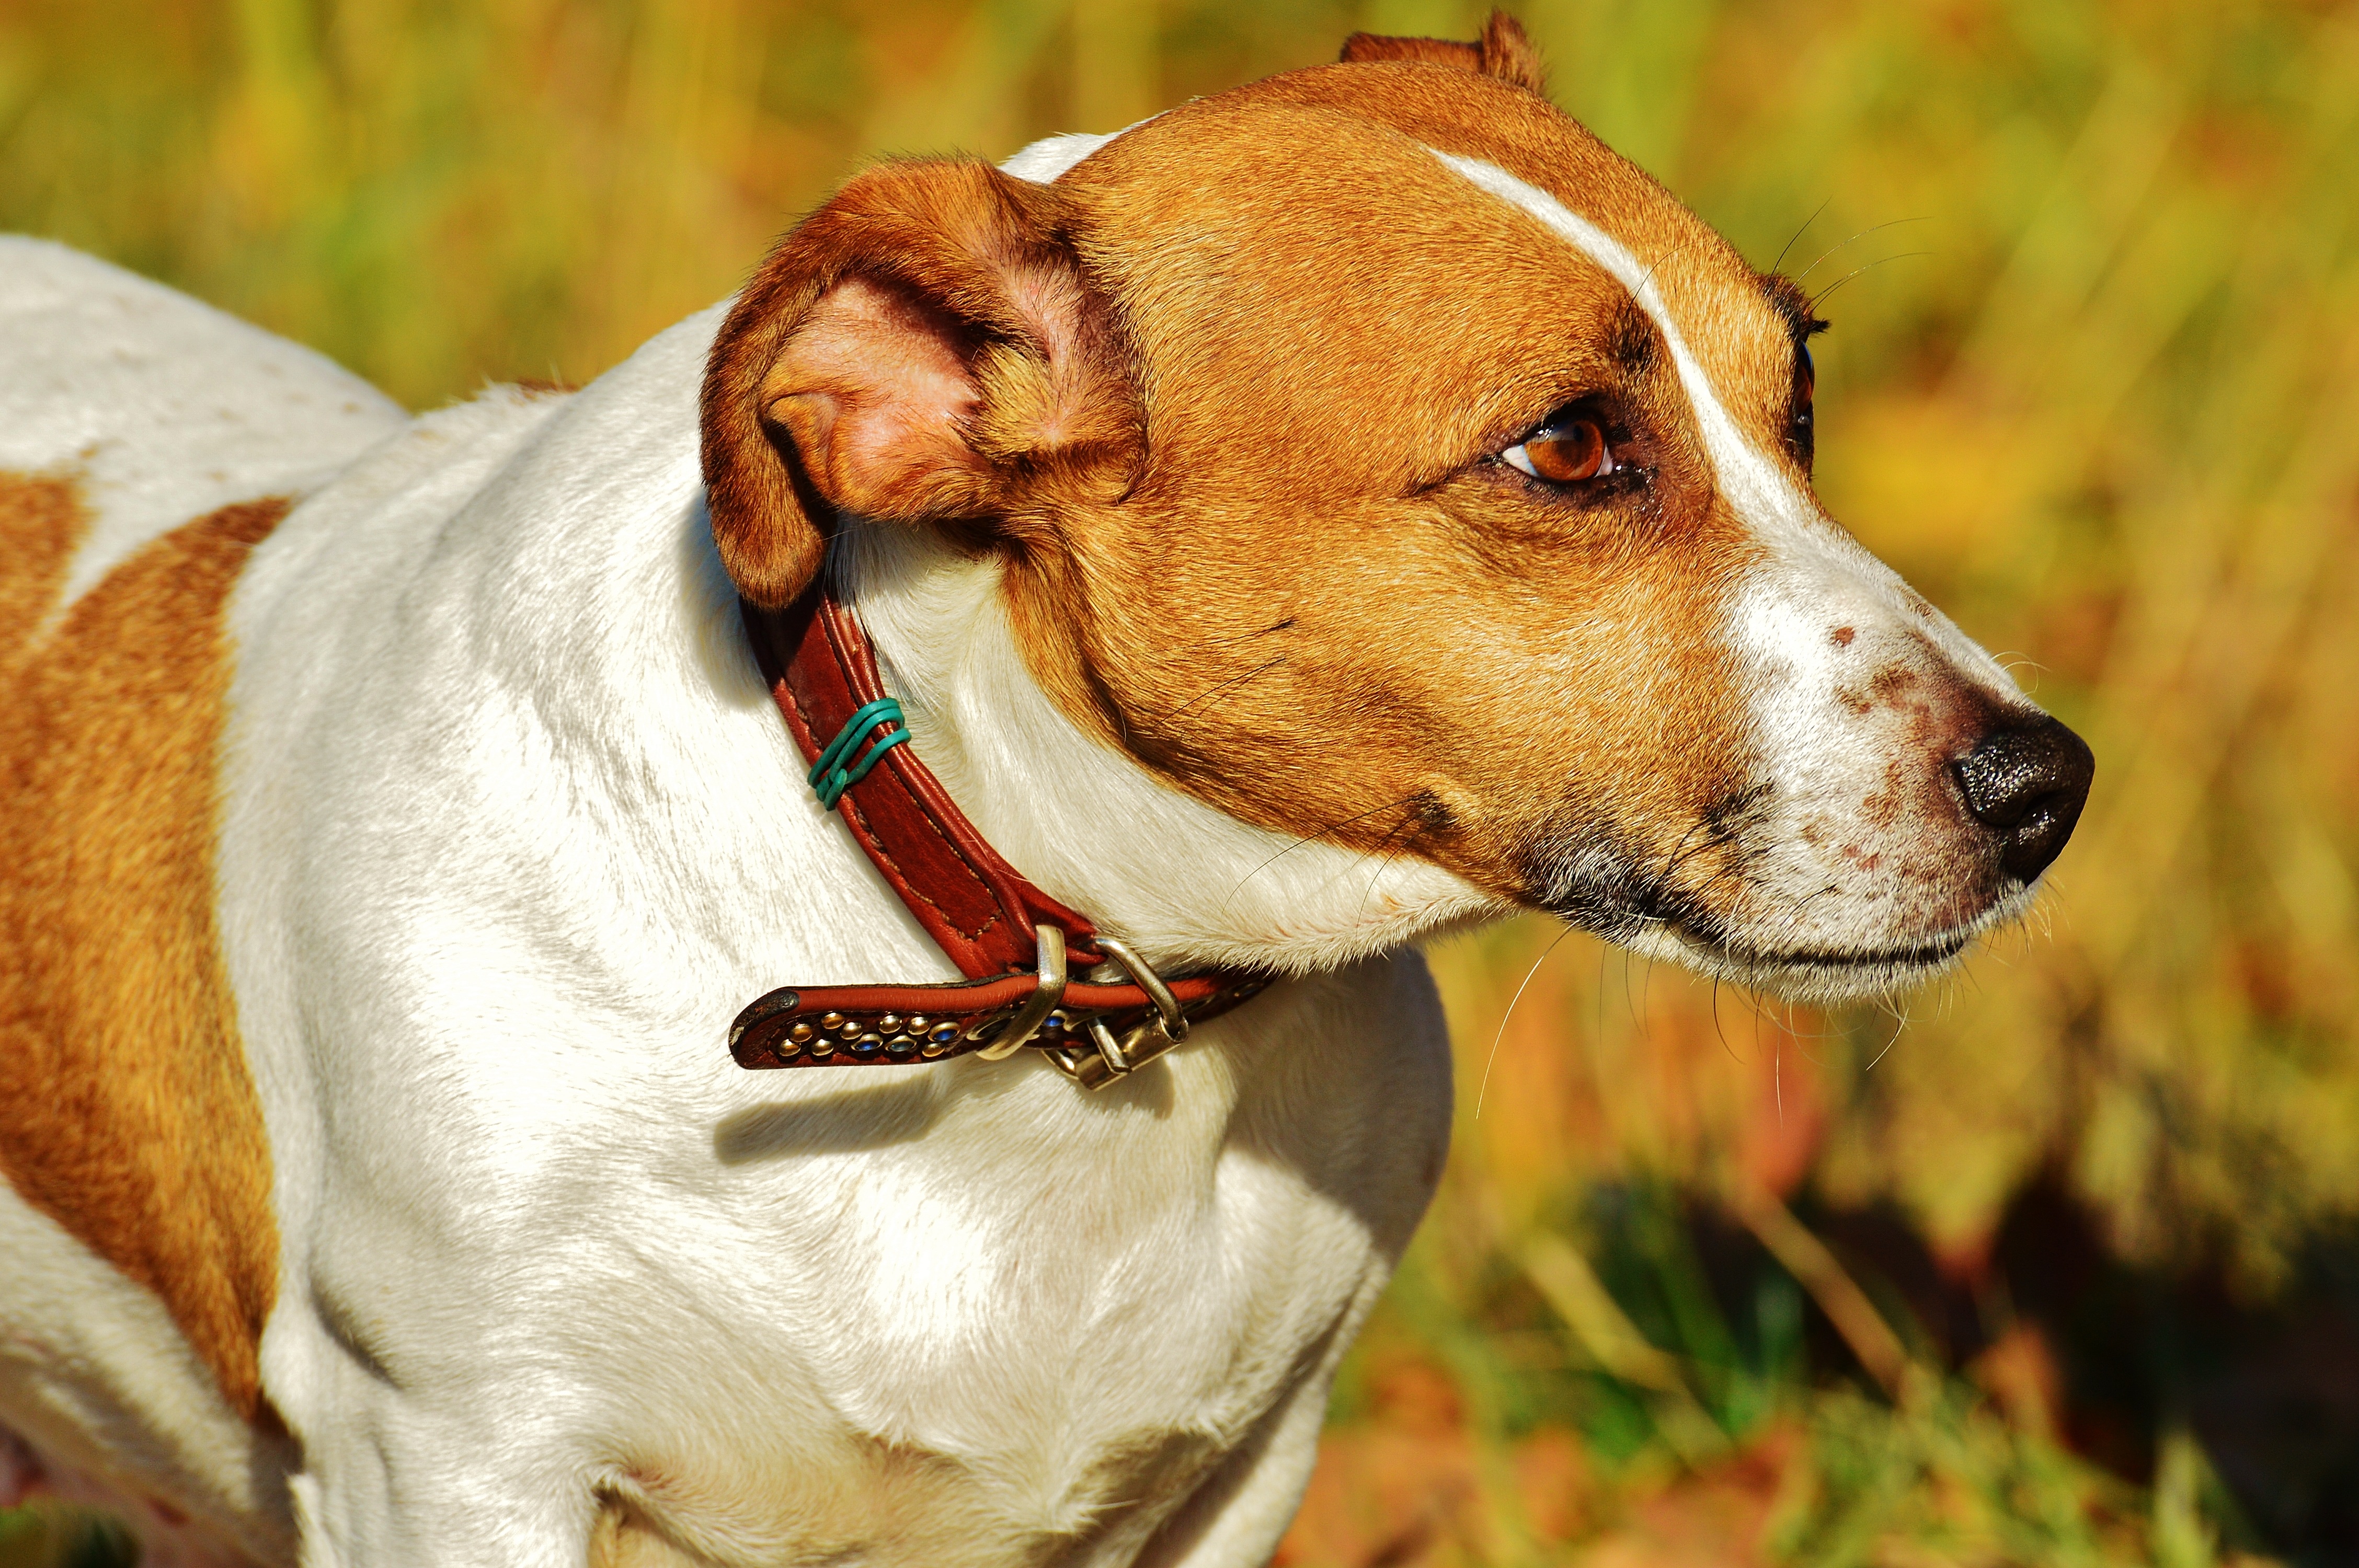
sweet, dog, animal, cute, pet, mammal, snout, vertebrate, dog breed, terrier, dear, jack russell, dog like mammal